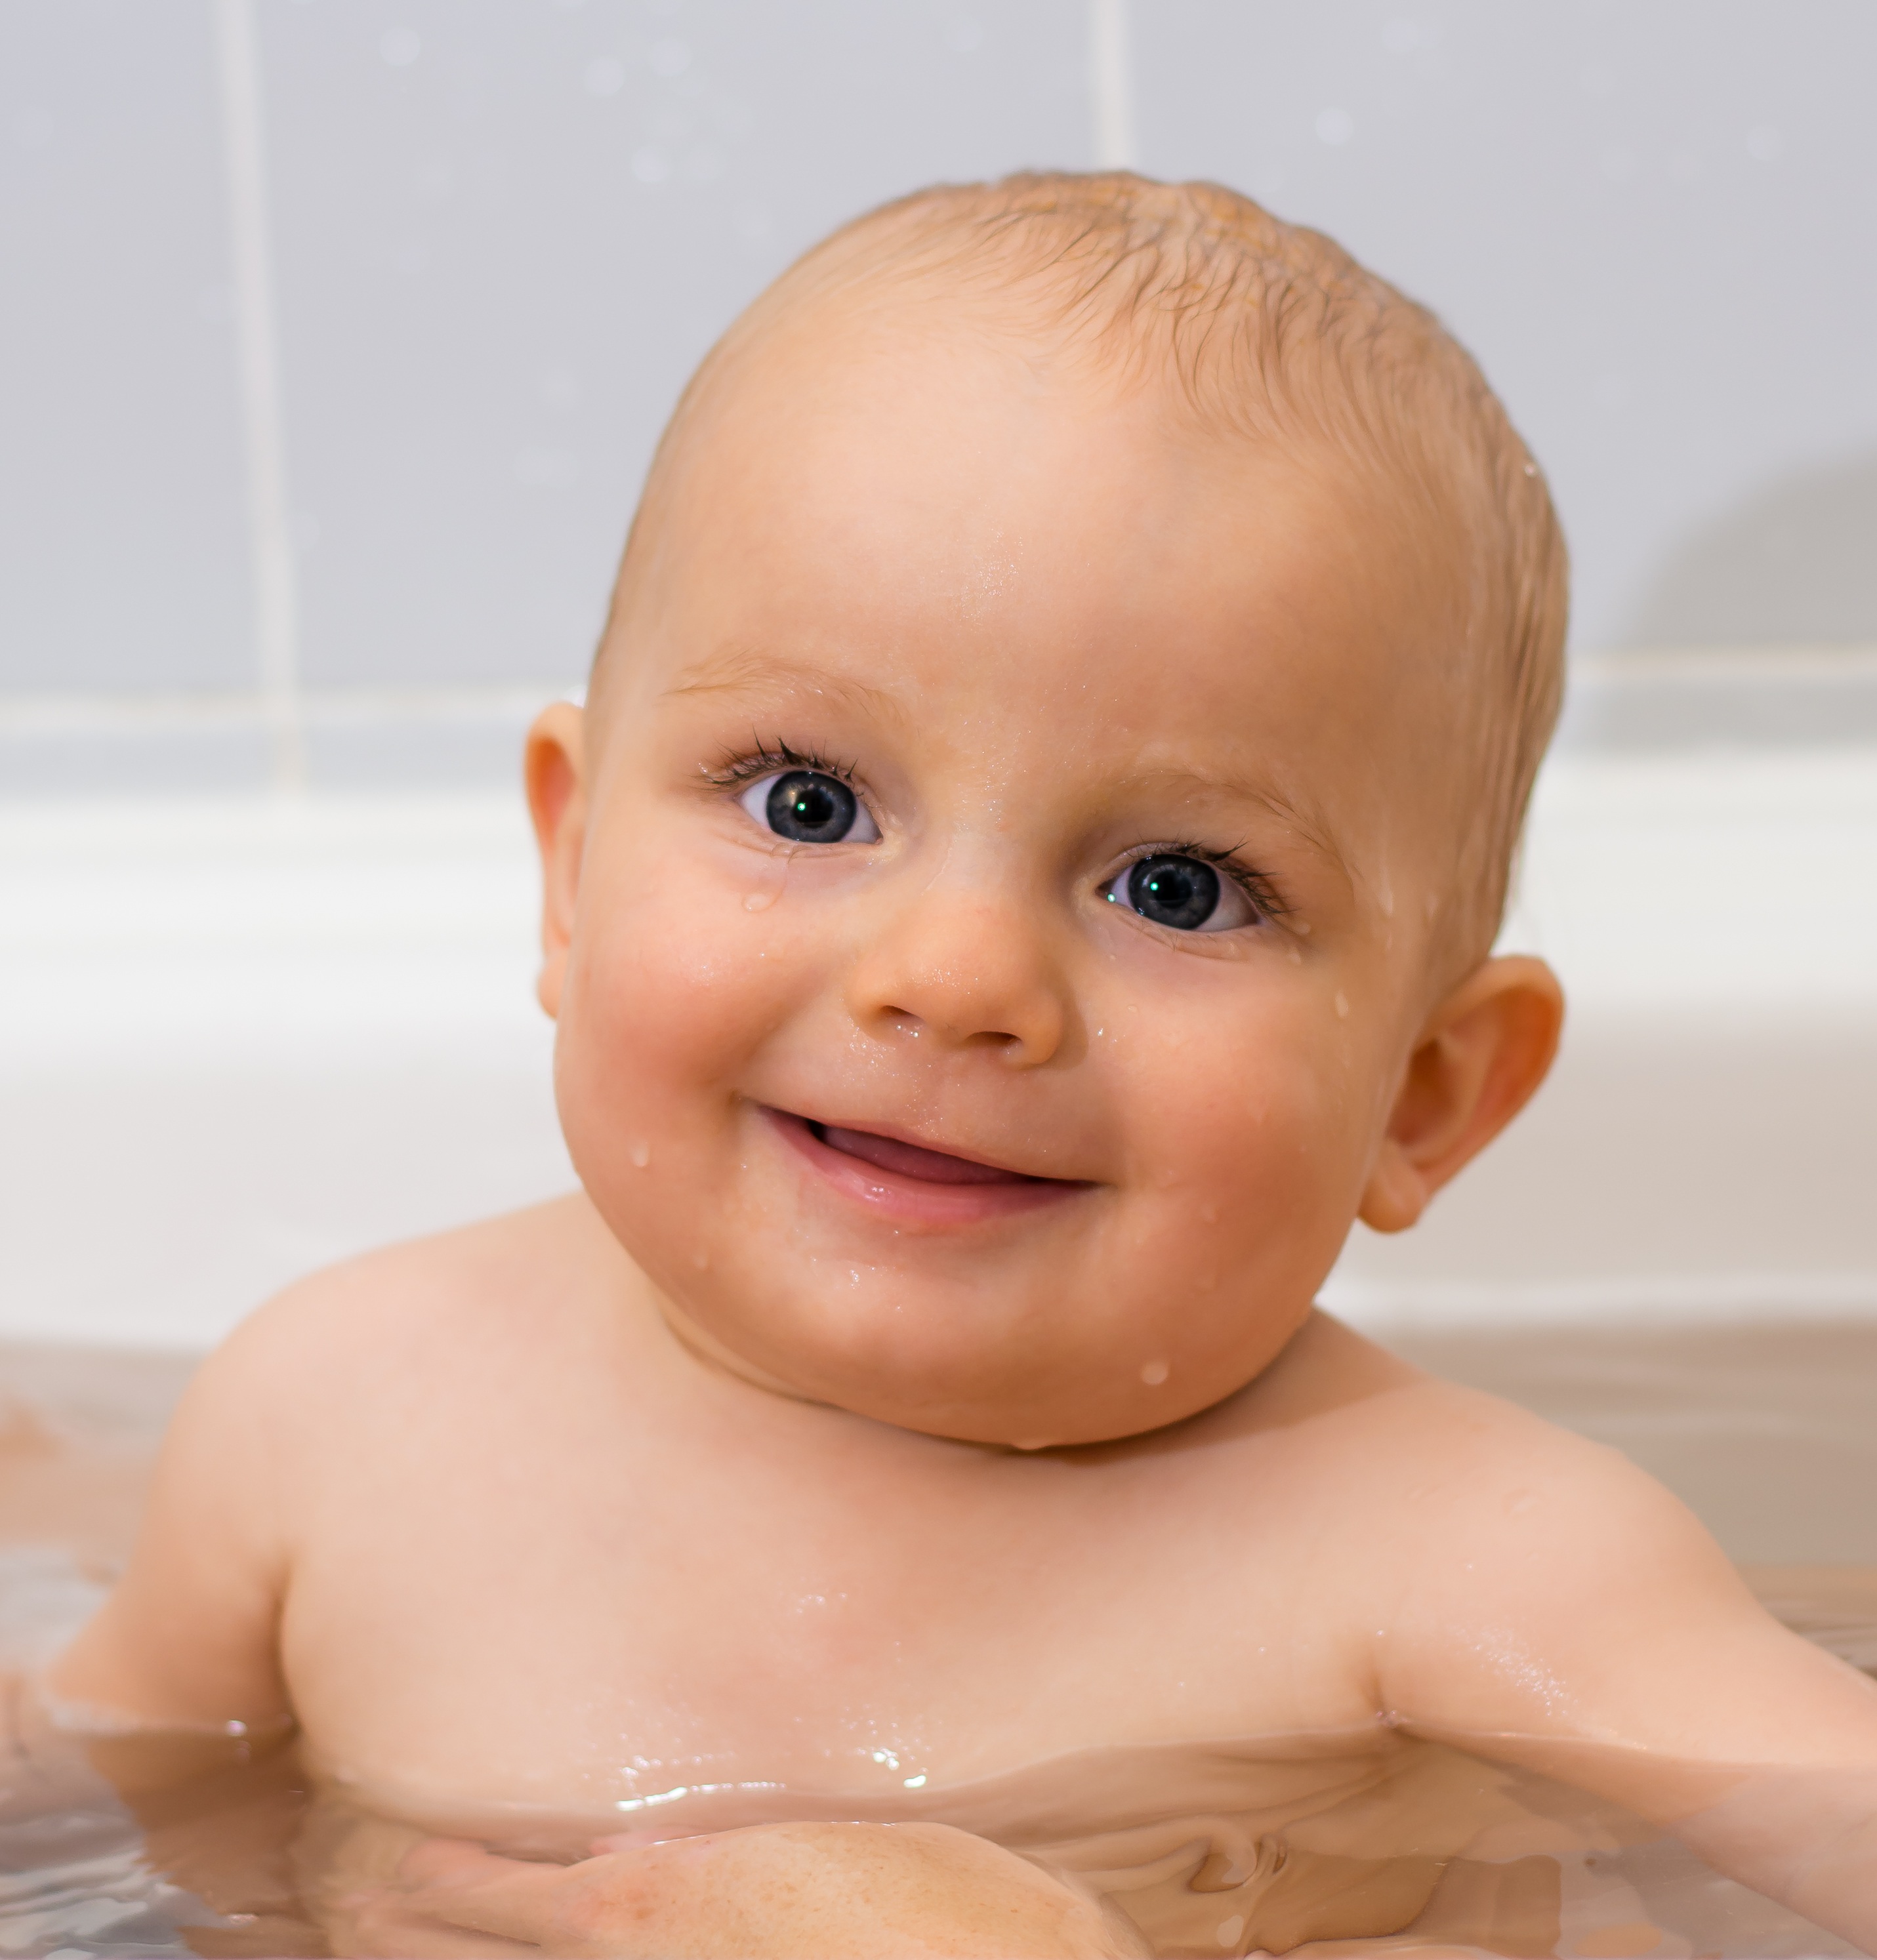
person, sweet, boy, portrait, young, child, human, baby, facial expression, childhood, hairstyle, smile, laugh, mouth, cheerful, face, eyes, cheek, relaxation, happy, infant, toddler, head, skin, pretty, dreamy, bathing